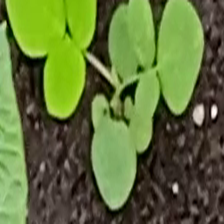
Weed species: Asian_Pigeonwings_(Clitoria Ternatea)